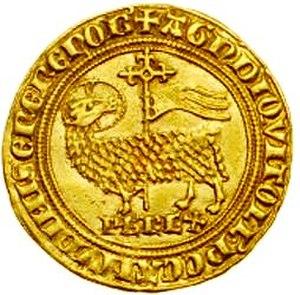
L'abbaye Saint-Géraud d'Aurillac est une ancienne abbaye bénédictine qui a été le modèle de celle de Cluny. Elle a été fondée avant 885 en Auvergne par le comte Géraud d'Aurillac.
L'expression chrétienne Agnus Dei, l'Agneau de Dieu, désigne également la représentation artistique d'un agneau portant une croix.